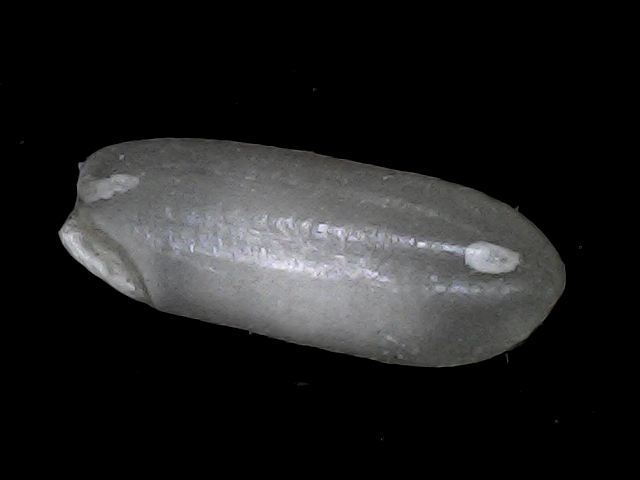
Rice variety: BRRI74